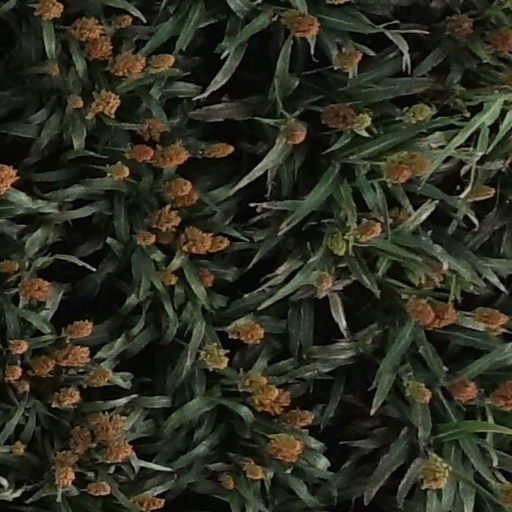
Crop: sorghum